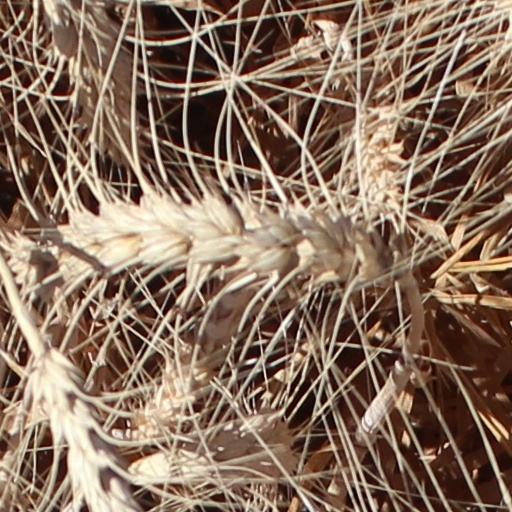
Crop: wheat